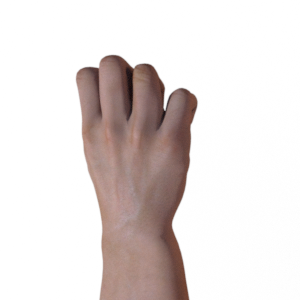
Label: rock